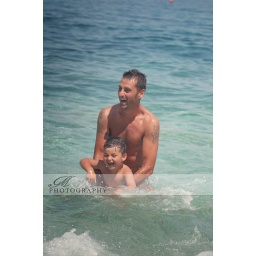
Young Father and 2 years old son having fun and smiling during a bath in the mediterranean sea